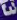
Number: 3